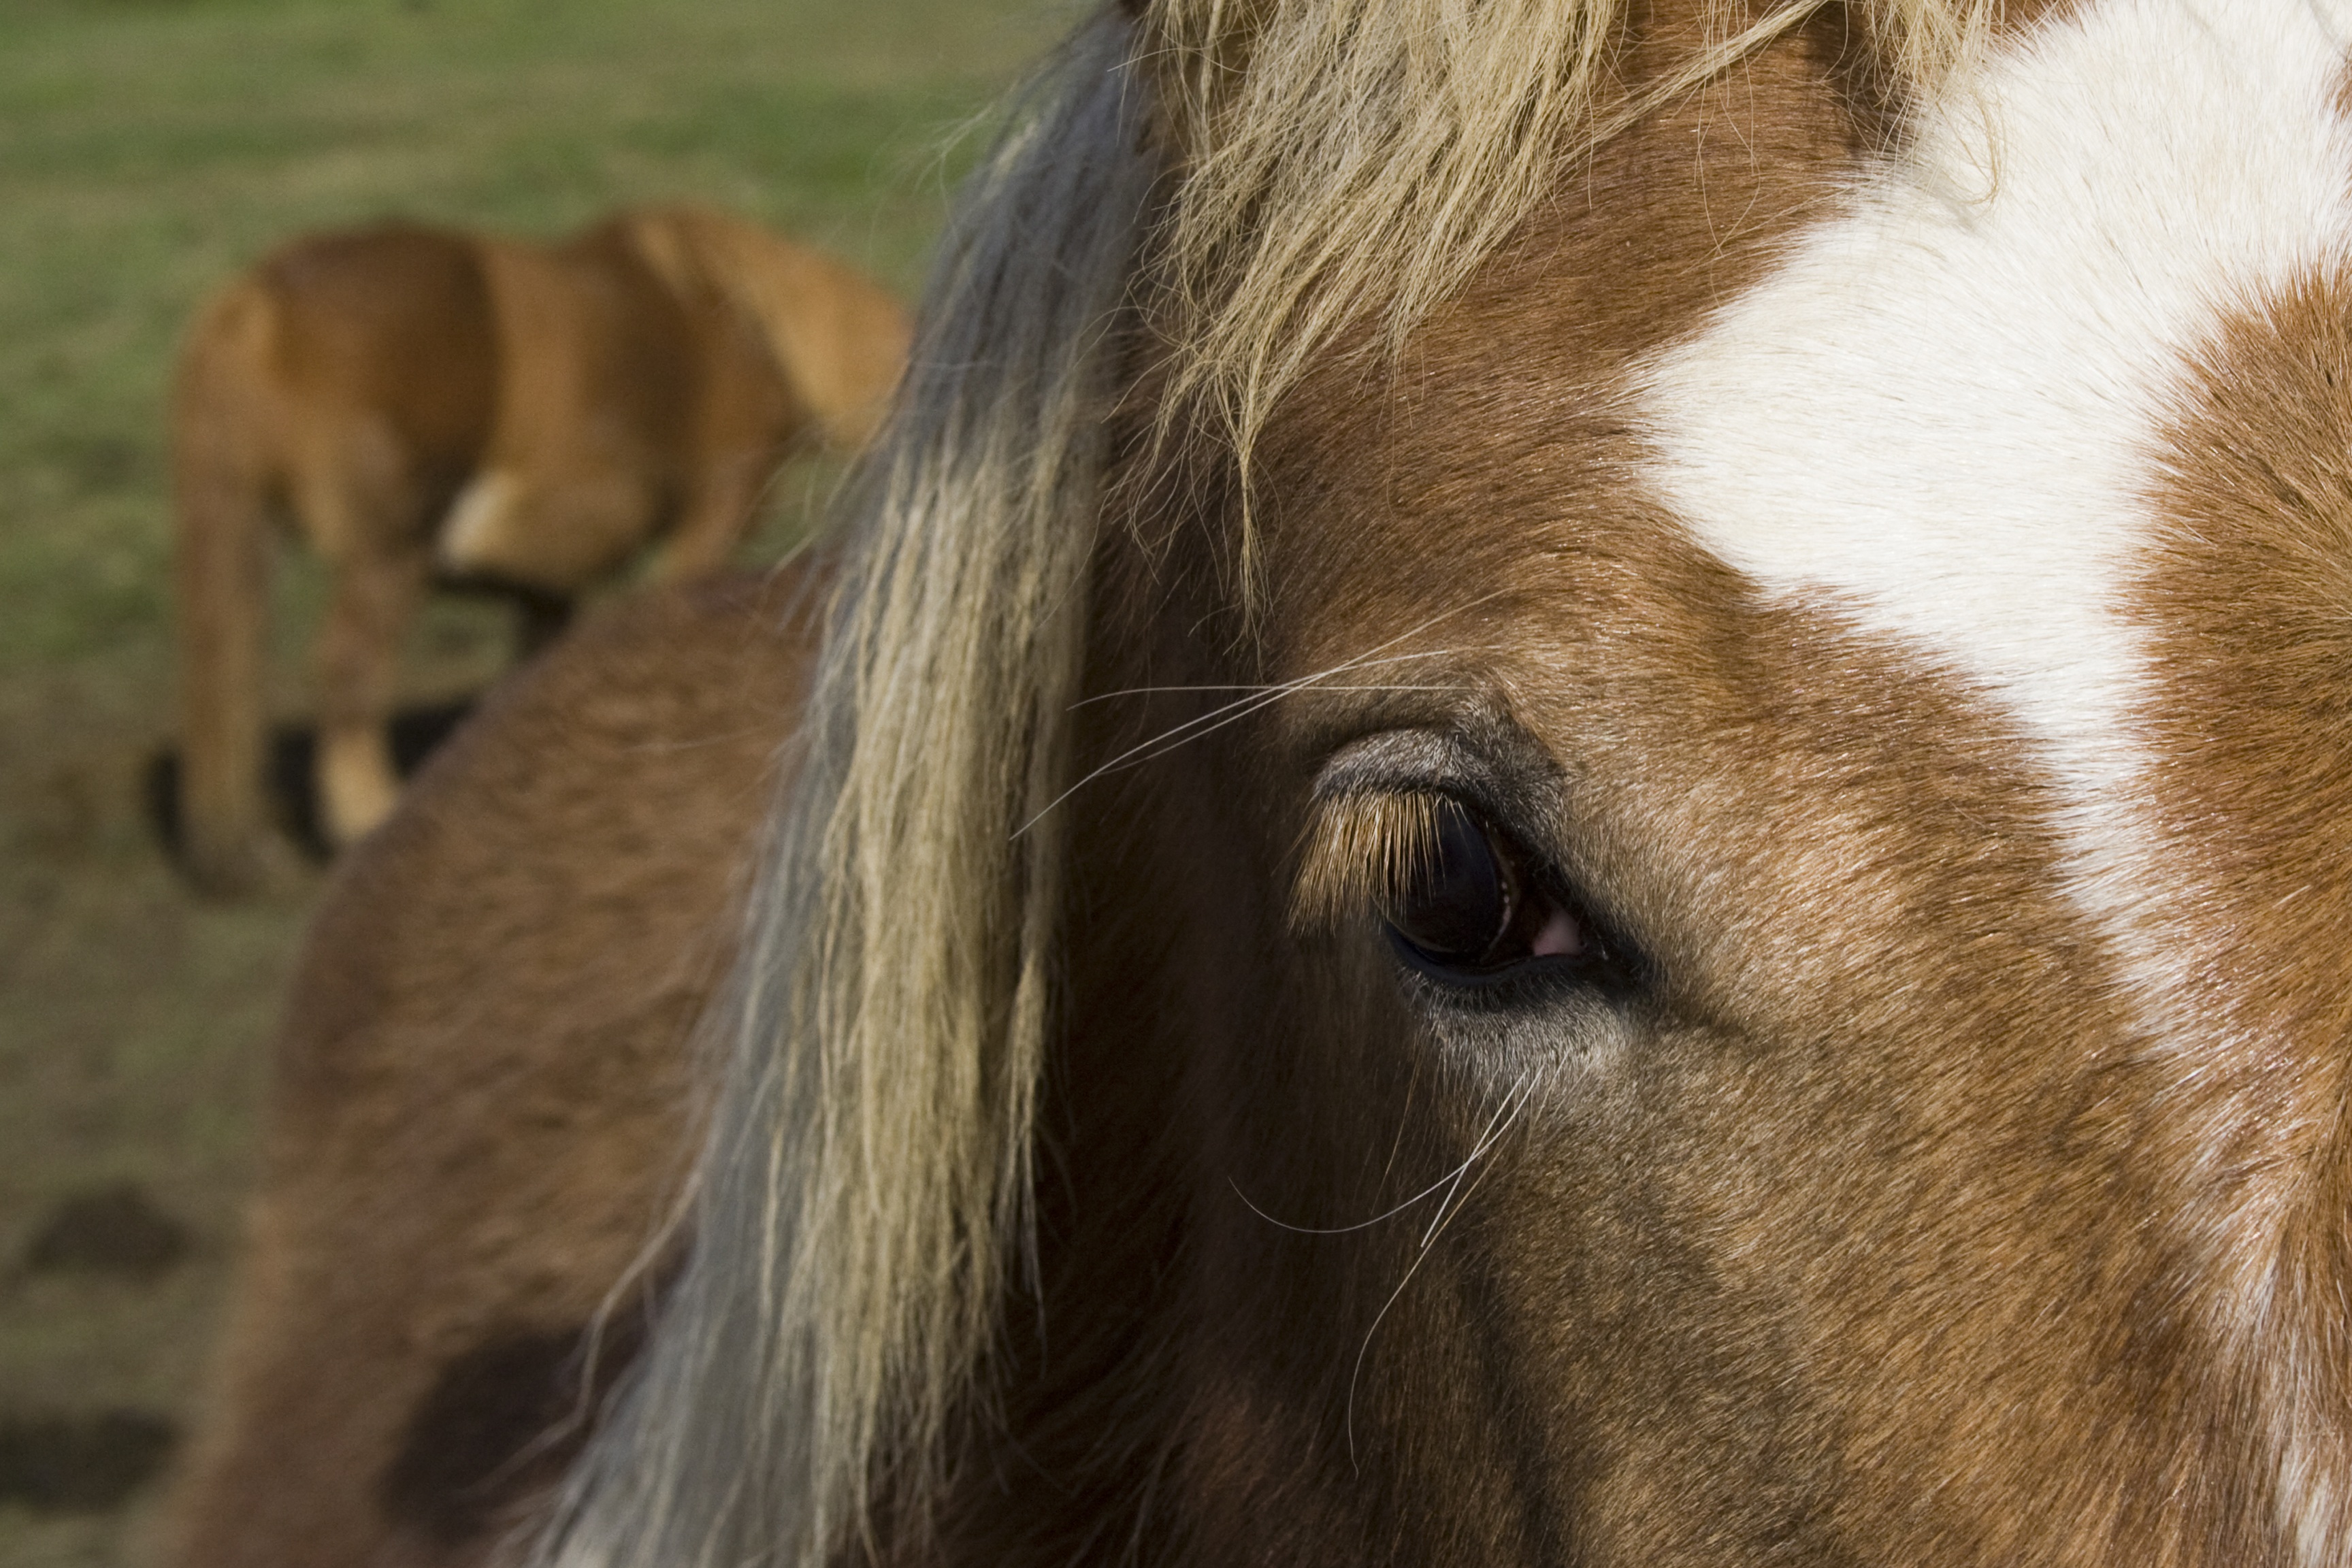
nature, pasture, grazing, horse, mammal, stallion, mane, fauna, close up, bridle, thoroughbred, eye, head, vertebrate, mare, foal, colt, cattle like mammal, horse like mammal, mustang horse